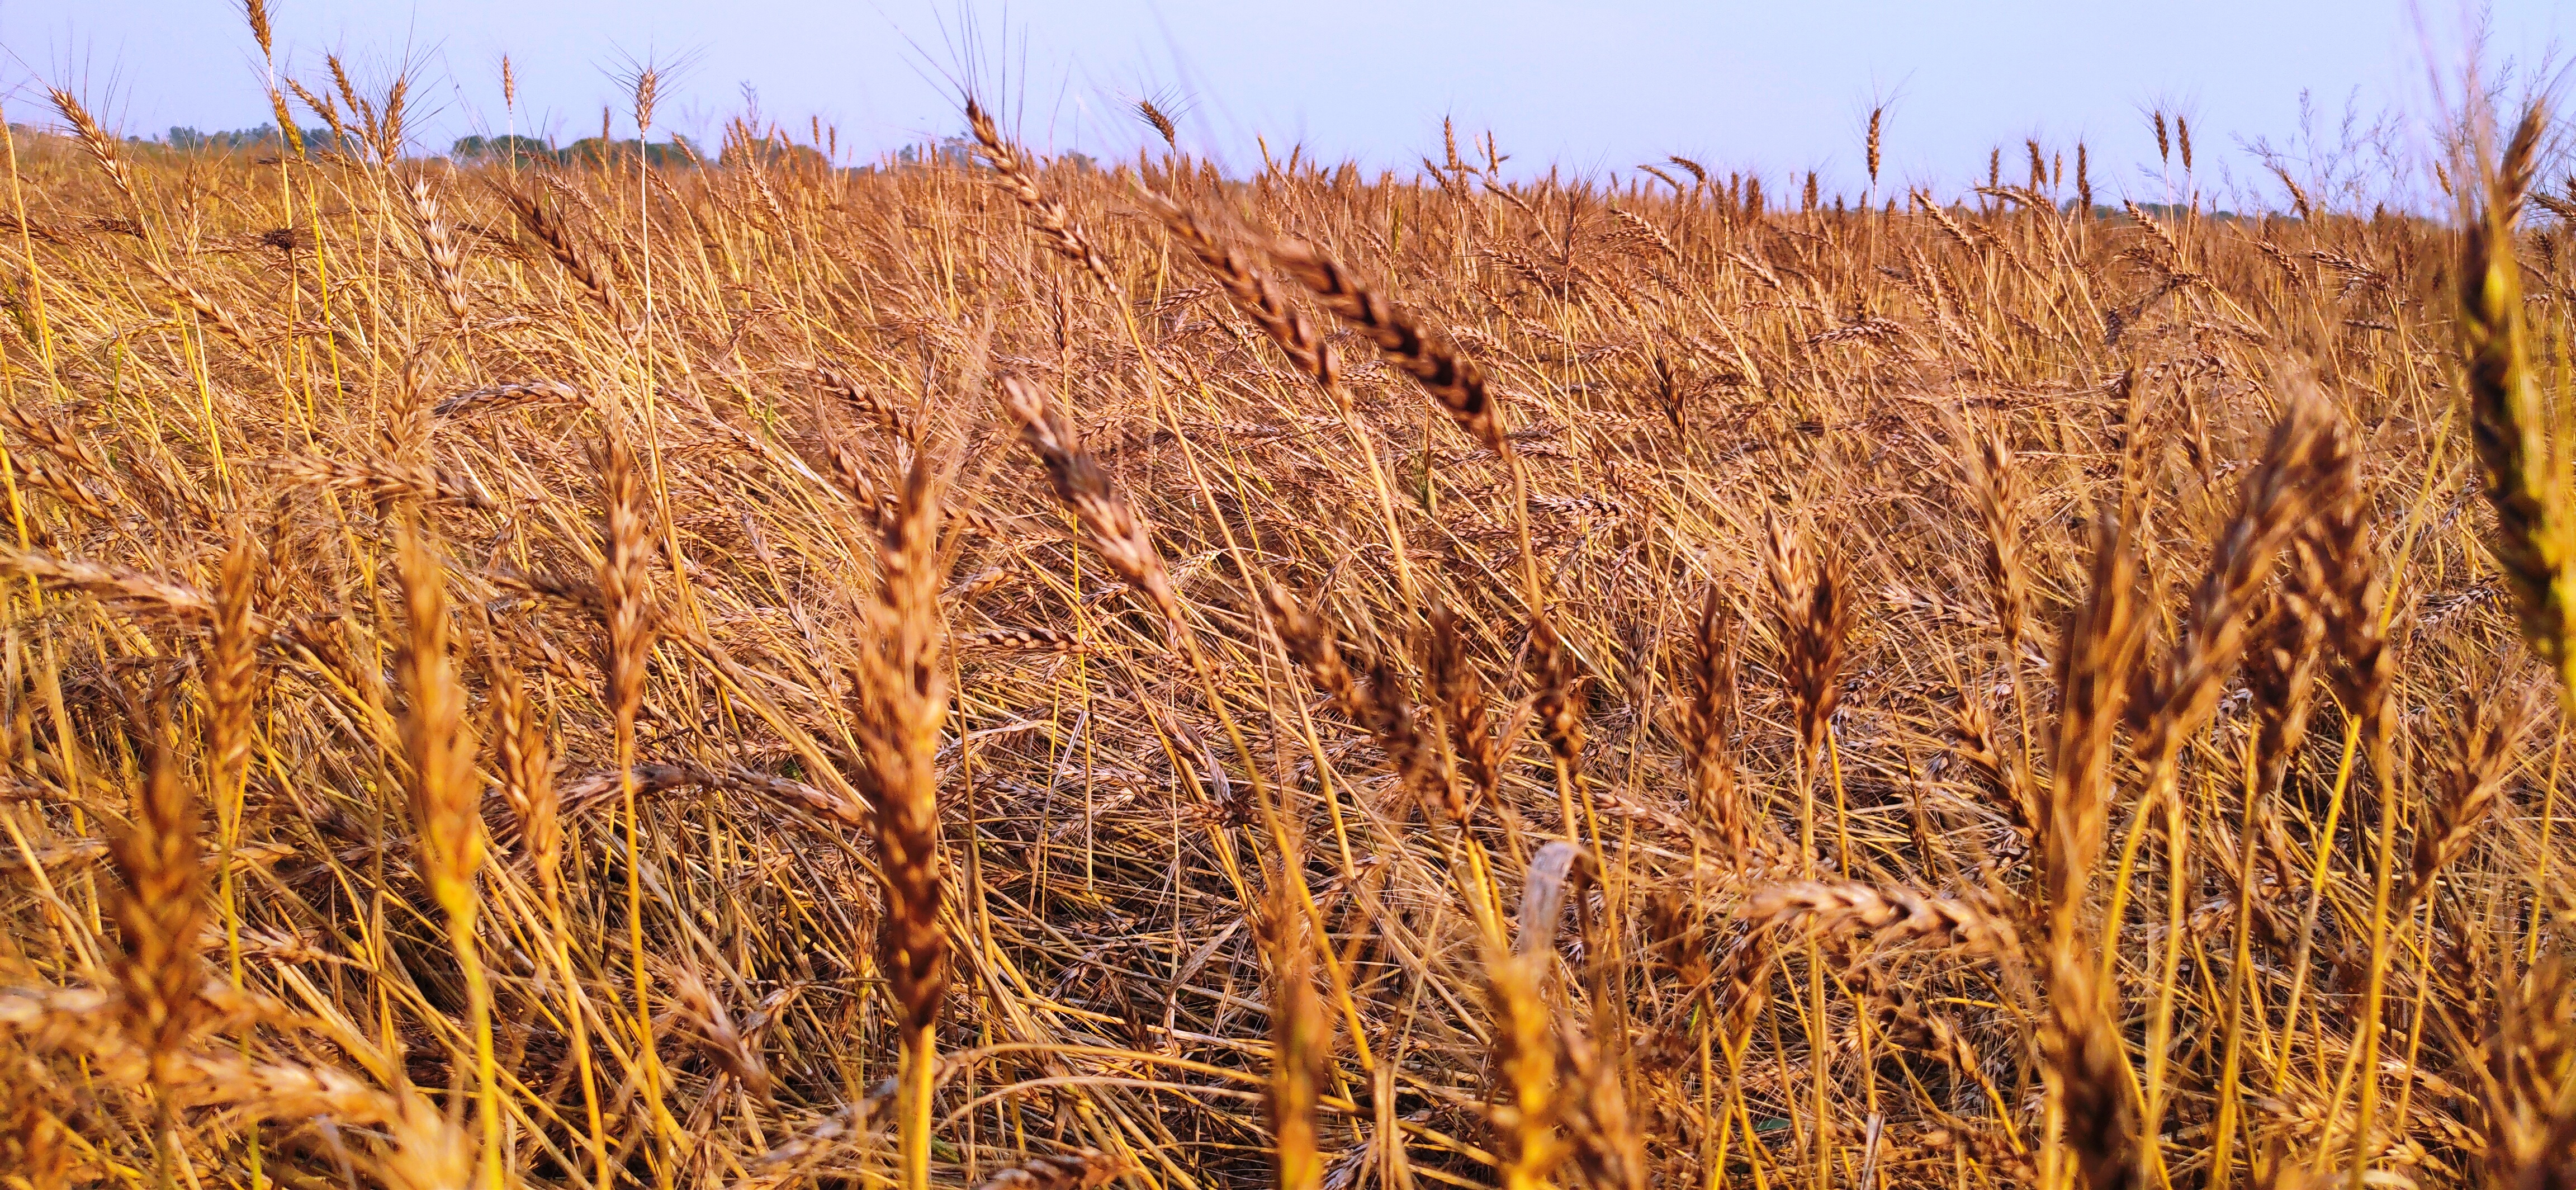
wheat, grain, field, food grain, plant, crop, rye, grass family, emmer, grass, malt, Khorasan wheat, agriculture, poales, triticale, cereal, cash crop, straw, phragmites, cereal germ, barley, hordeum, durum, prairie, flowering plant, oat, whole grain, einkorn wheat, dinkel wheat, plant stem